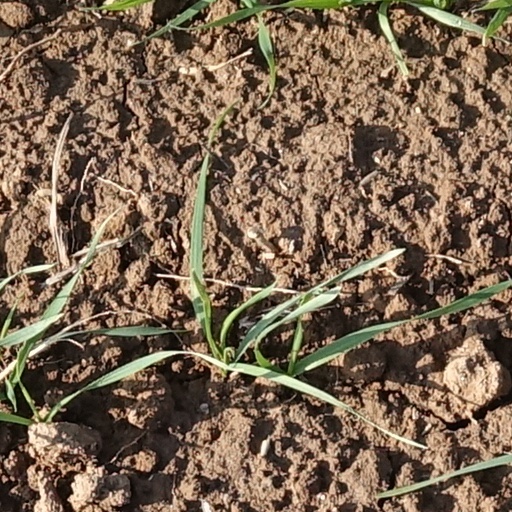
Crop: wheat